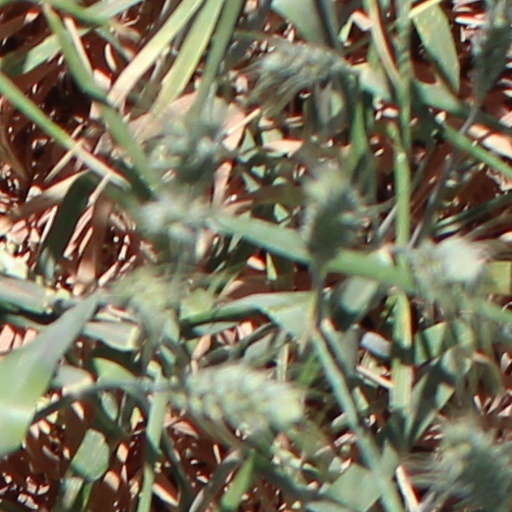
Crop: wheat